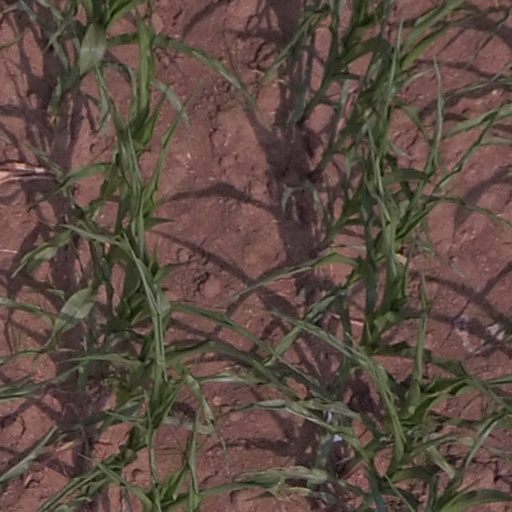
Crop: maize; corn